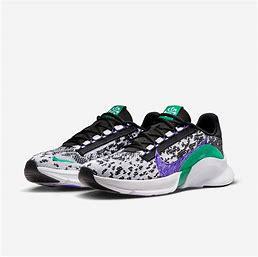
Brand: Nike
Model: Superrep Go 3 Flyknit Next Nature